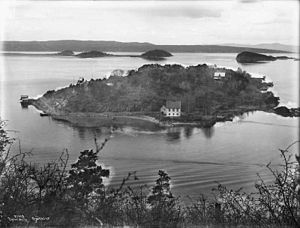
Sjursøya / Johan Borgens «tabte Atlantis»
Sjursøya i 1919